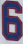
Number: 6